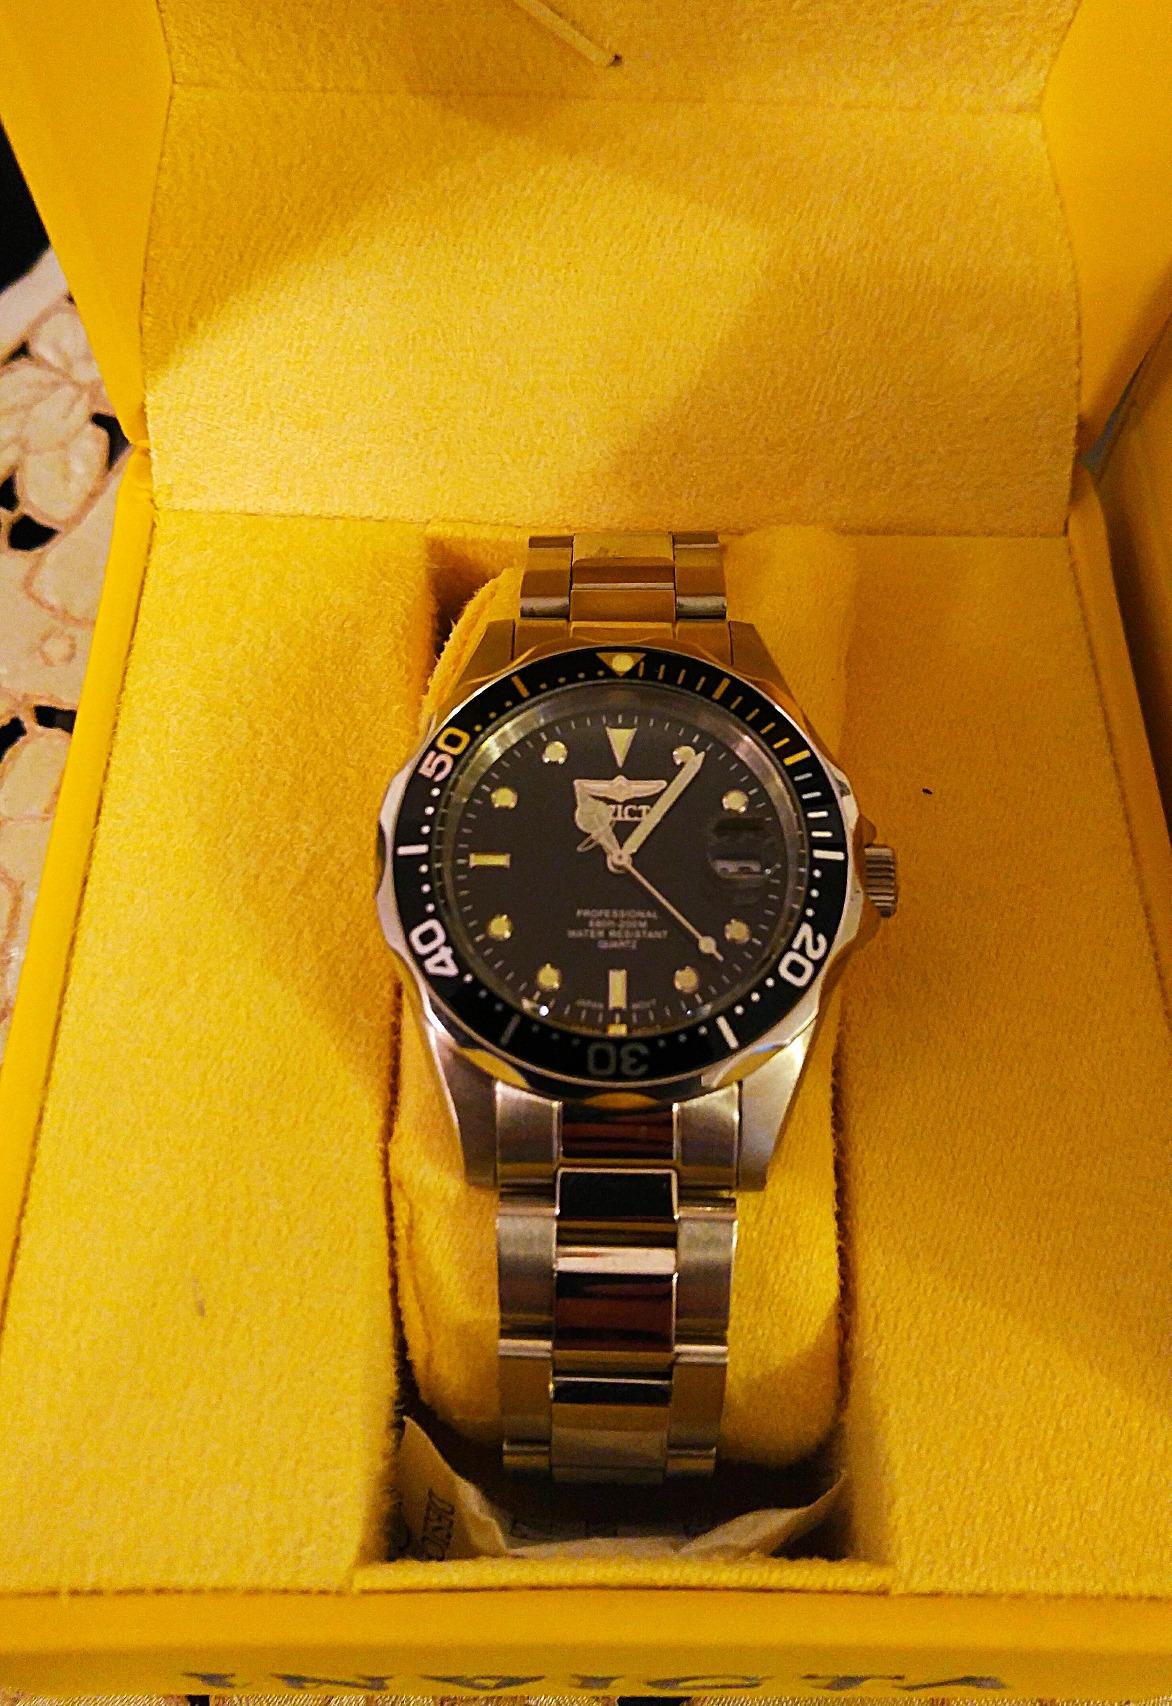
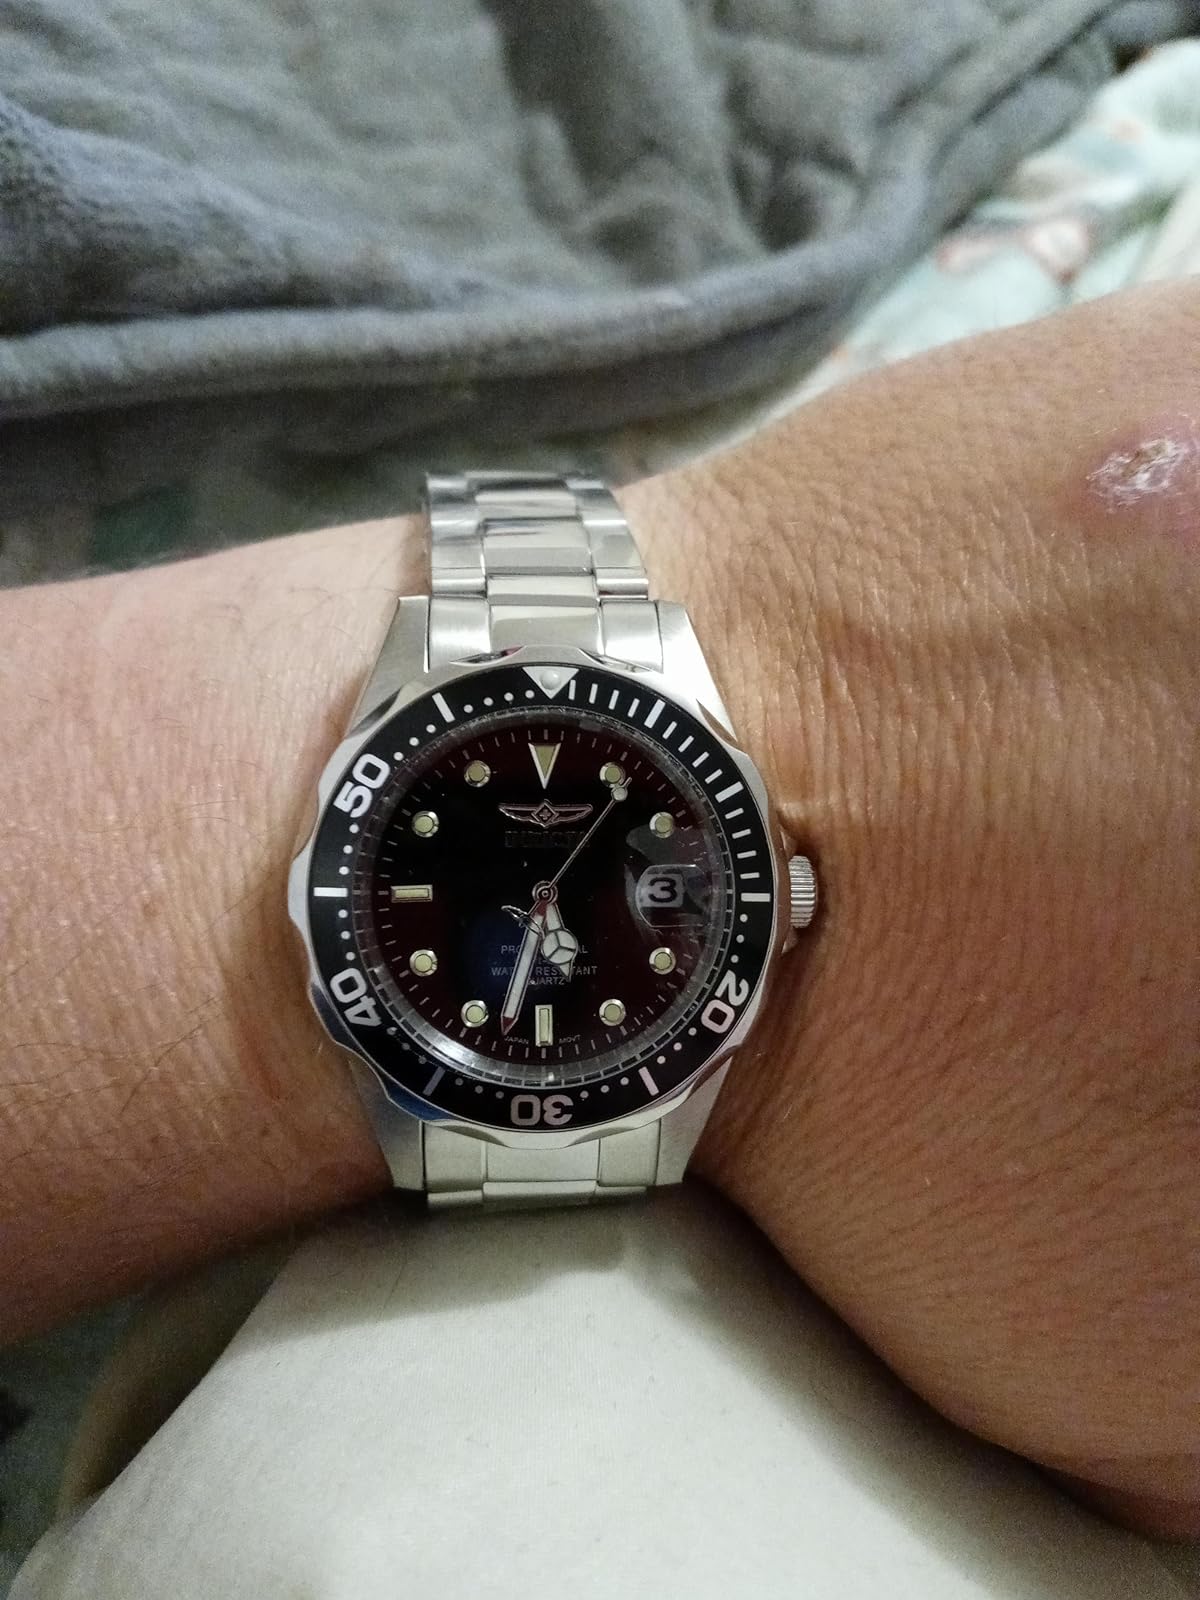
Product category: accessories_watch
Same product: yes